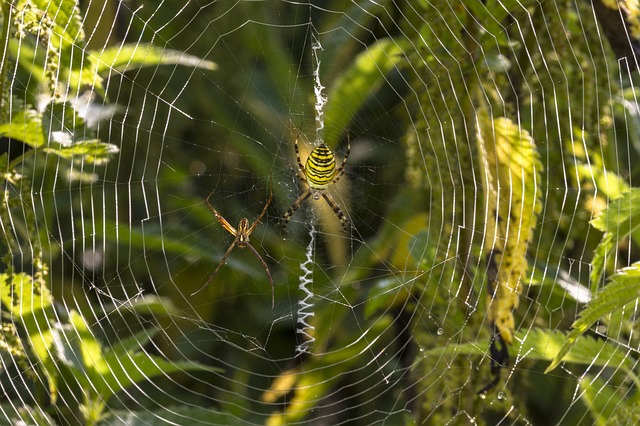
Label: ragno